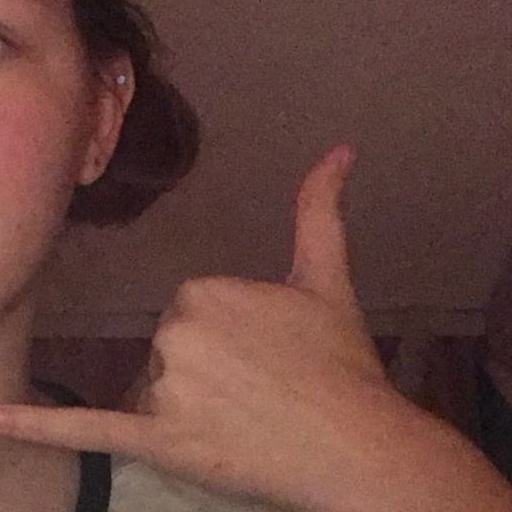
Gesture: call